Sinan Pasha Mosque (Istanbul)

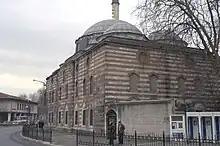

The Sinan Pasha Mosque is an Ottoman mosque located in a densely populated district of Beşiktaş, in Istanbul, Turkey. It was built by the Ottoman architect Mimar Sinan for the admiral Sinan Pasha. The "türbe" (tomb) of Barbaros Hayrettin Pasha is located just across the street.